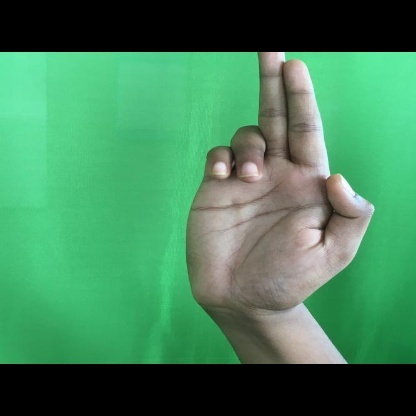
Mudra: Ardhapathaka